Sky position (RA, Dec in degrees): 161.13, 4.389
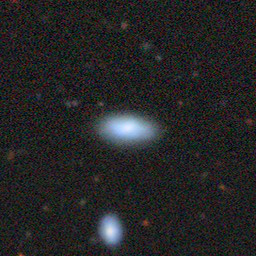
Galaxy morphology: In-between Round Smooth Galaxies